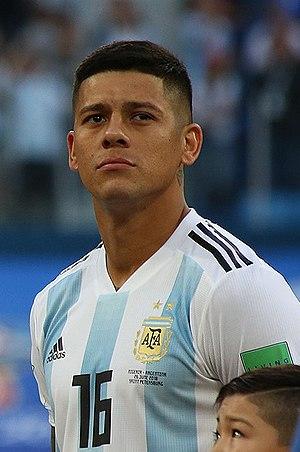
Marcos Rojo, né le 20 mars 1990 à la Plata, est un footballeur international argentin qui évolue au poste de défenseur à Manchester United.